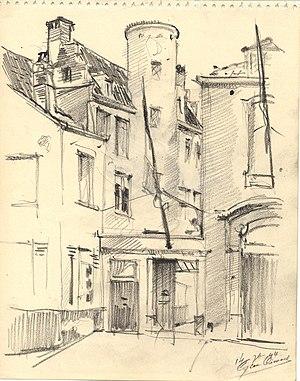
la maison du doyen de Sainte-Gudule rue du Bois-Sauvage à Bruxelles, dessin (croquis) par Léon van Dievoet, architecte (1907-1993), datant du 14 septembre 1944.
La rue du Bois Sauvage à Bruxelles va de la rue de la Collégiale au Treurenberg, et correspond aux côtés nord et est de la Cathédrale Saints-Michel-et-Gudule.